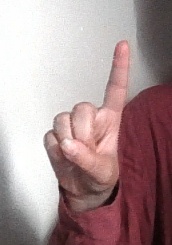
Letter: bb